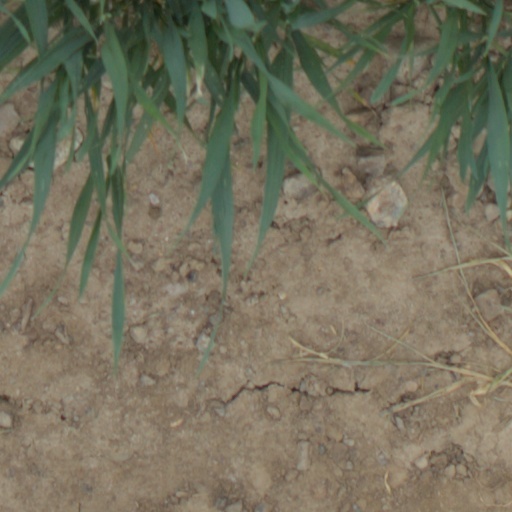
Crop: wheat